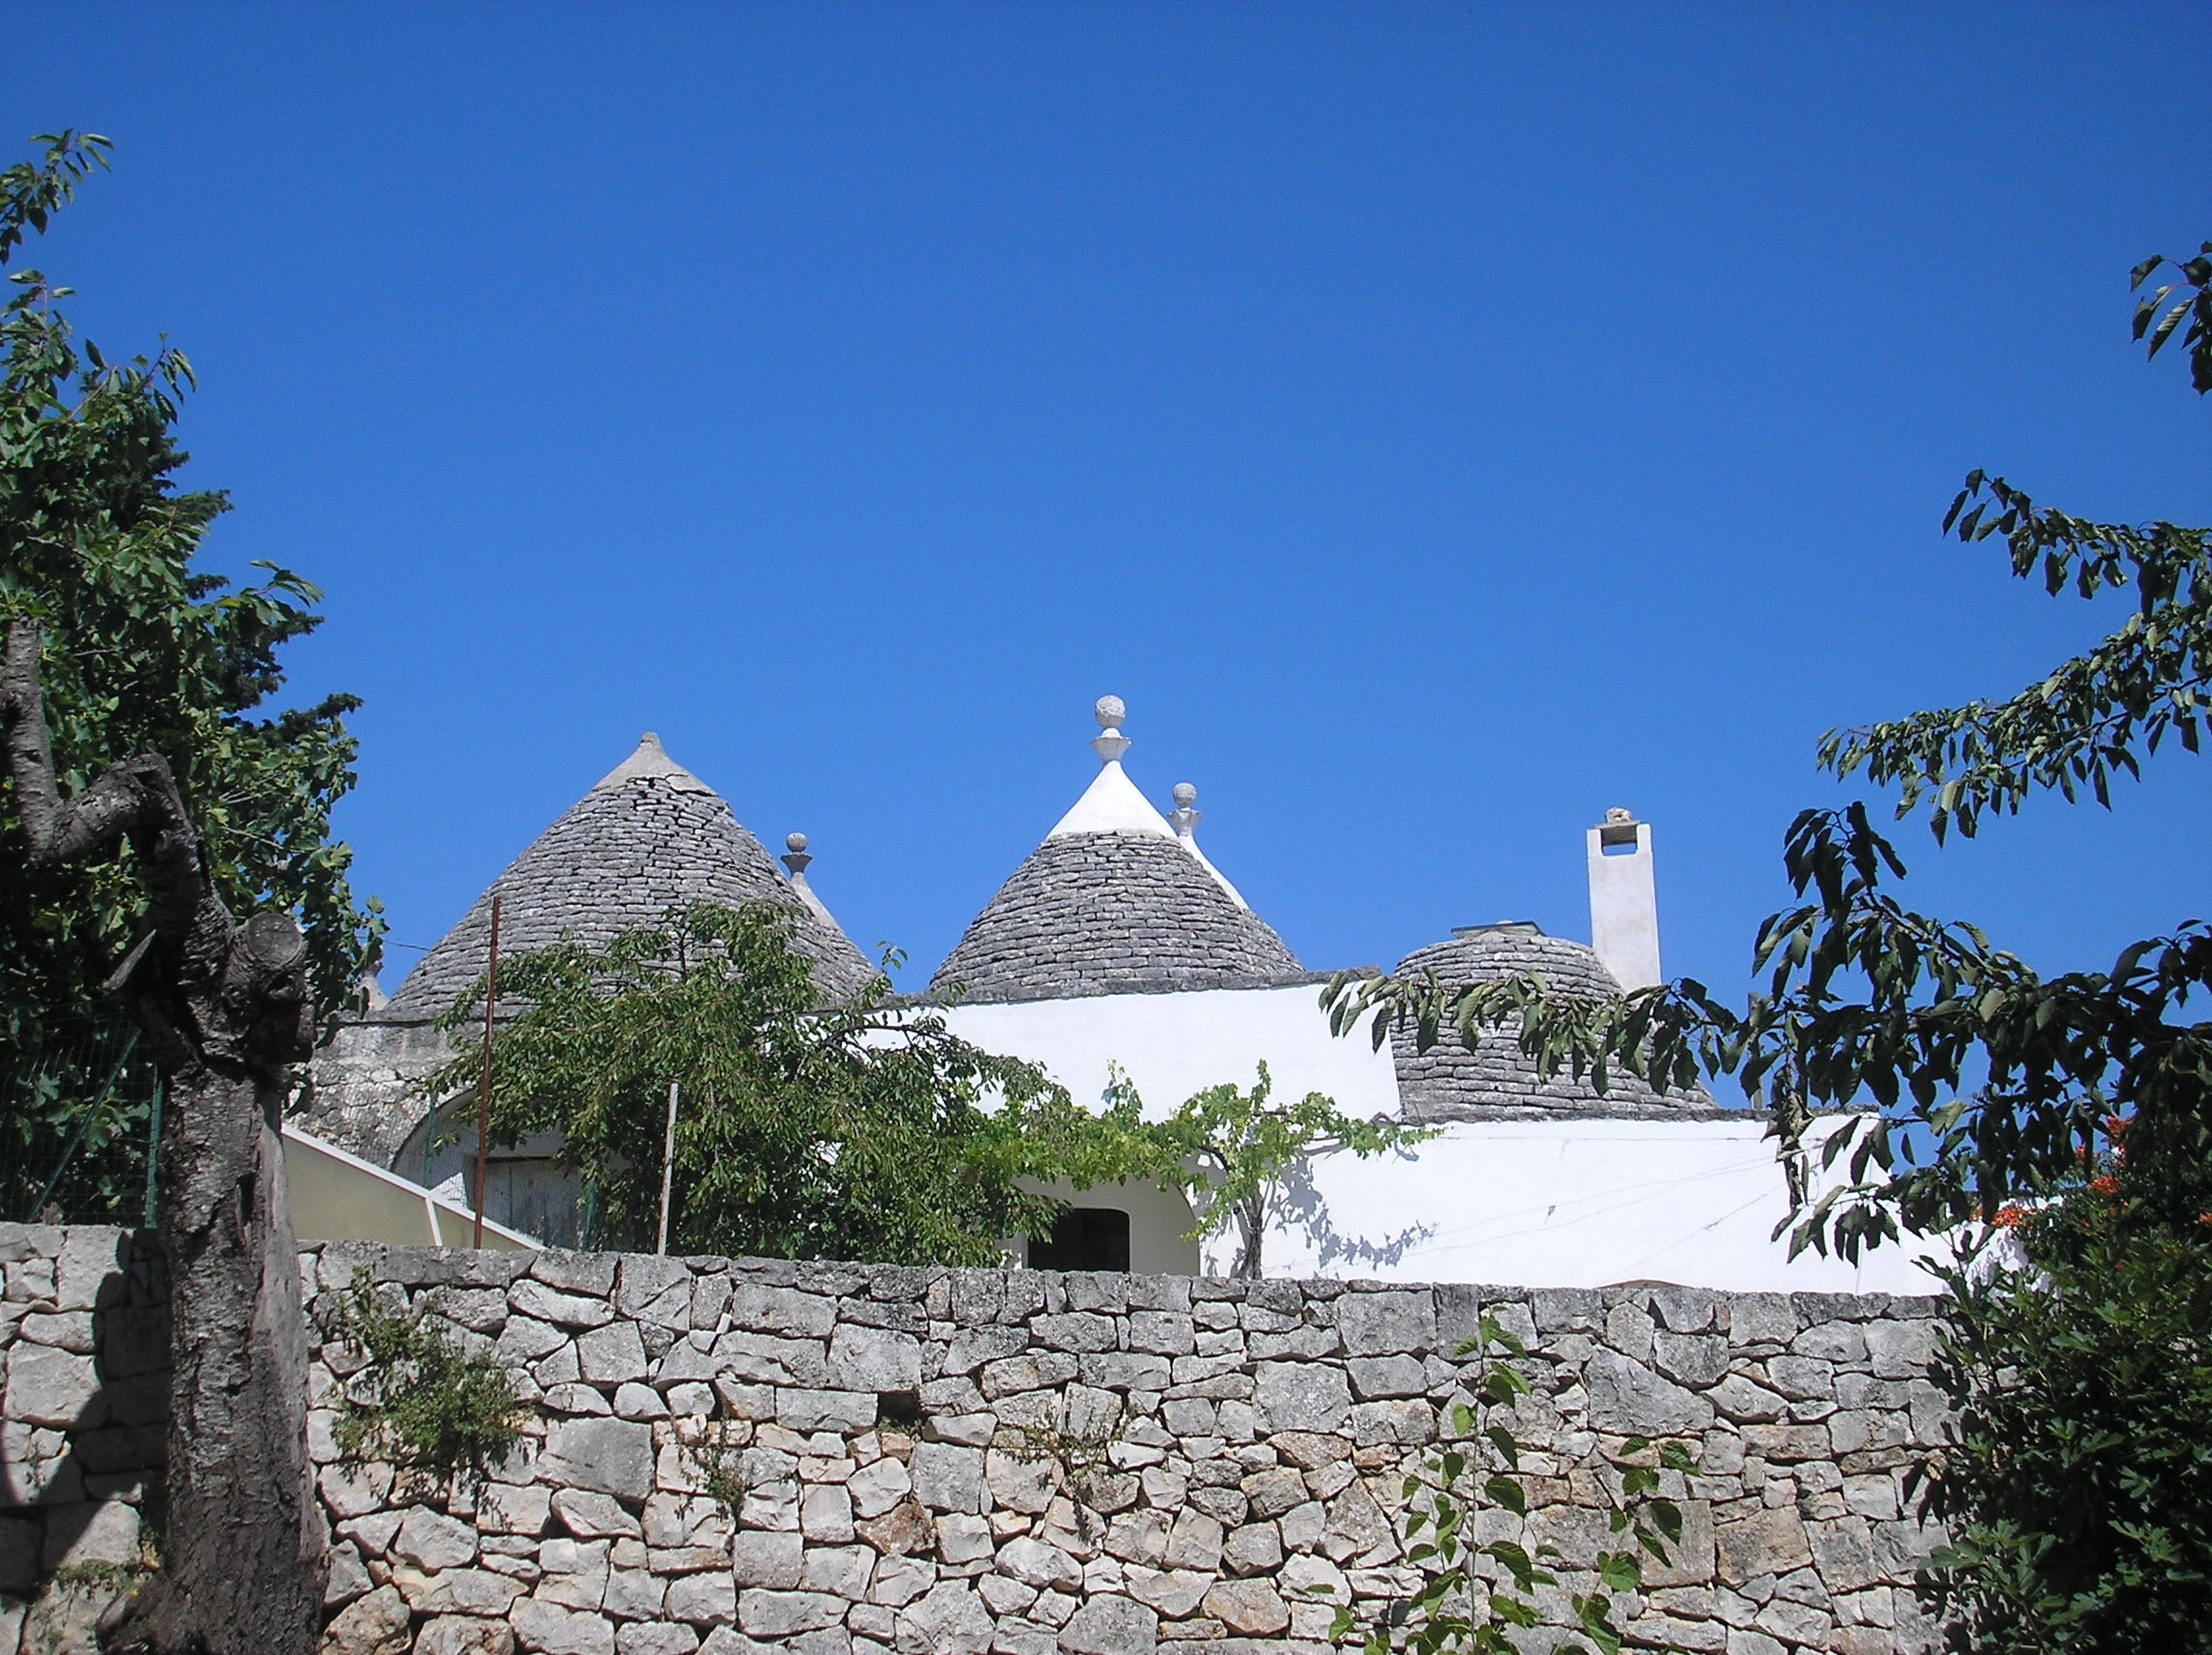
building, monument, vacation, village, landmark, tourism, place of worship, temple, ruins, monastery, walls, estate, archaeological site, unesco world heritage site, puglia, historic site, ancient history, trulli, ashram, cisternino